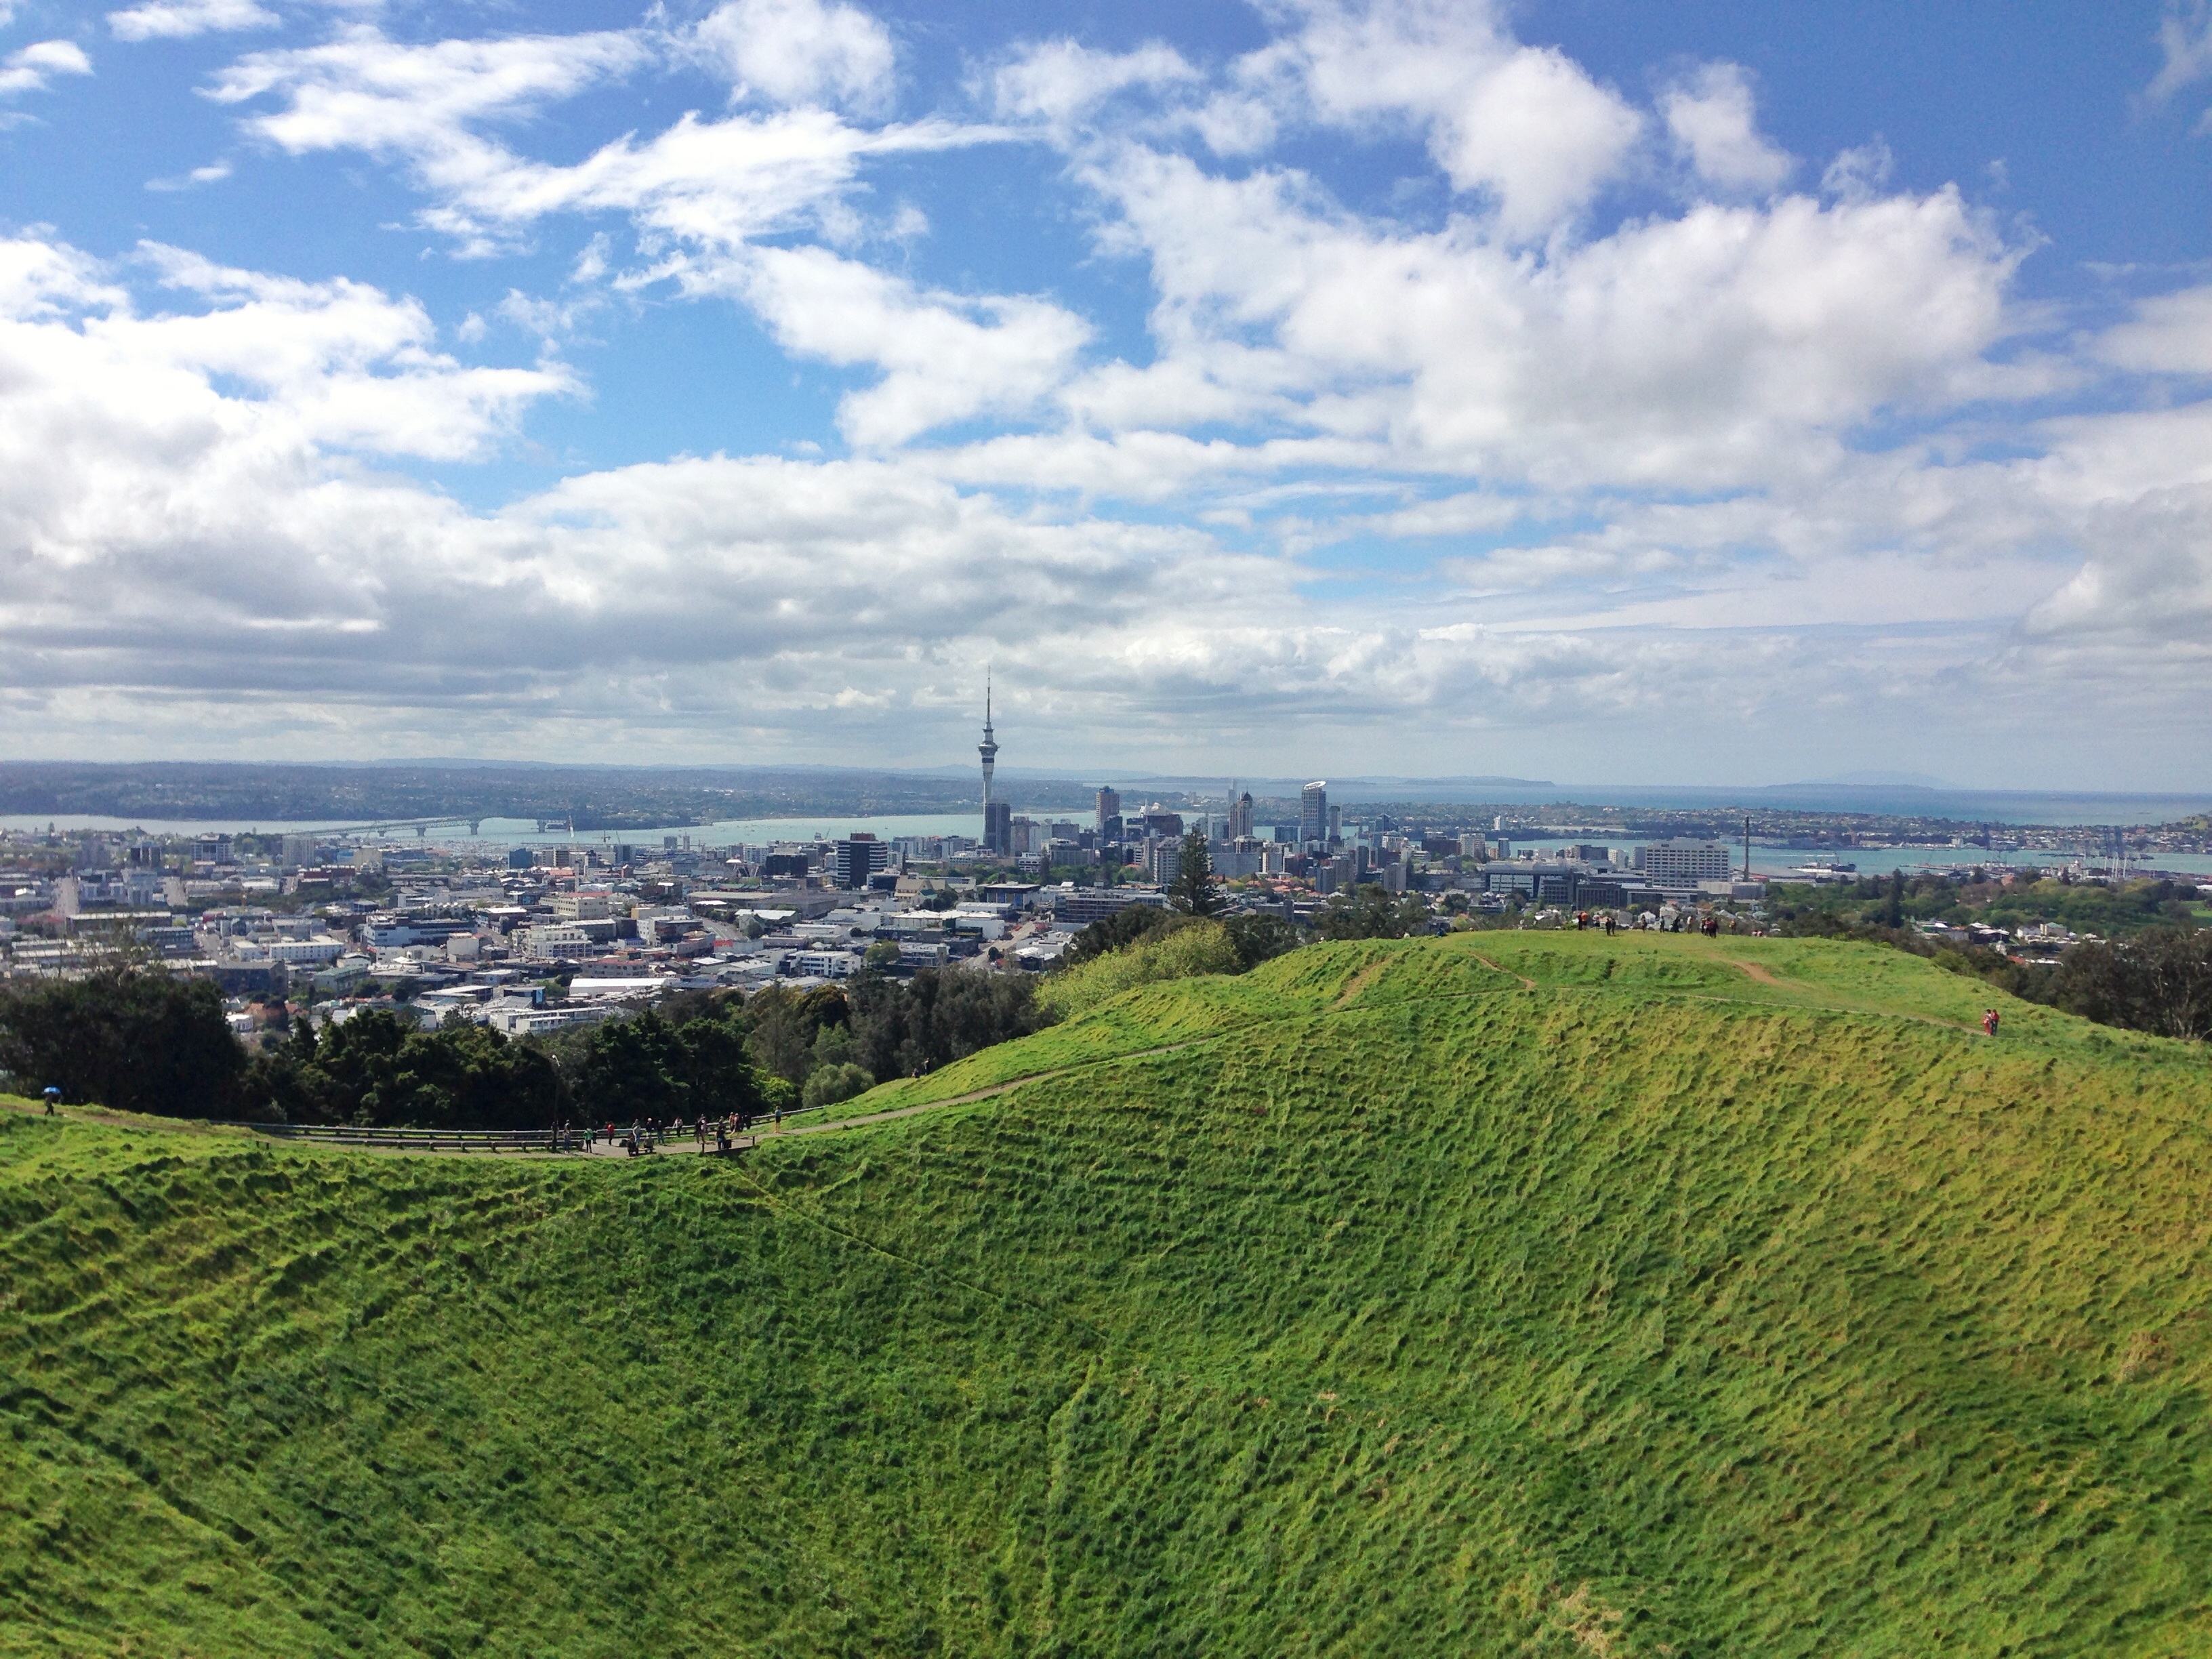
landscape, coast, tree, grass, outdoor, horizon, mountain, cloud, people, sky, field, meadow, hill, hole, view, city, urban, valley, mountain range, cityscape, panorama, green, scenic, crater, agriculture, terrain, plain, grassland, plateau, ecosystem, rural area, aerial photography, geographical feature, human settlement, mountainous landforms